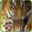
Label: tiger